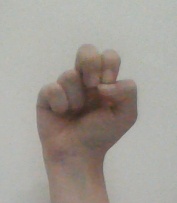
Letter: gaaf